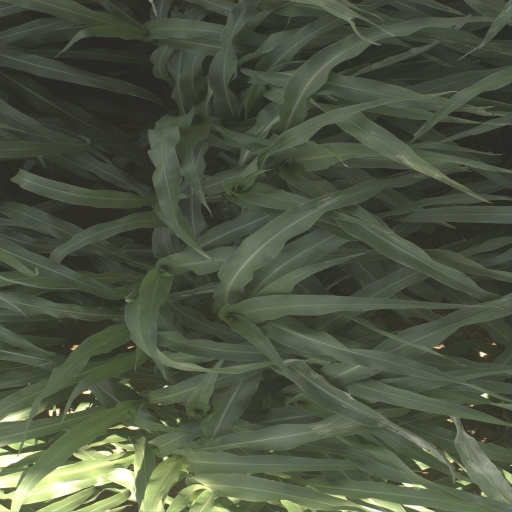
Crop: sorghum